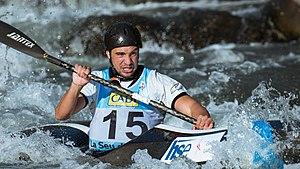
Tim Novak durant le championnat du monde 2019 de canoë de descente à La Seu d'Urgell, Espagne.